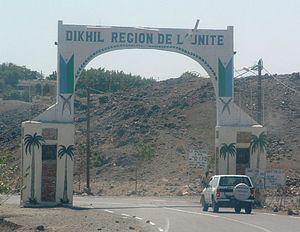
Porte d'entrée de la ville de Dikhil, Région de Dikhil, République de Djibouti.
Dikhil, est une ville de la République de Djibouti, chef-lieu de la région du même nom.